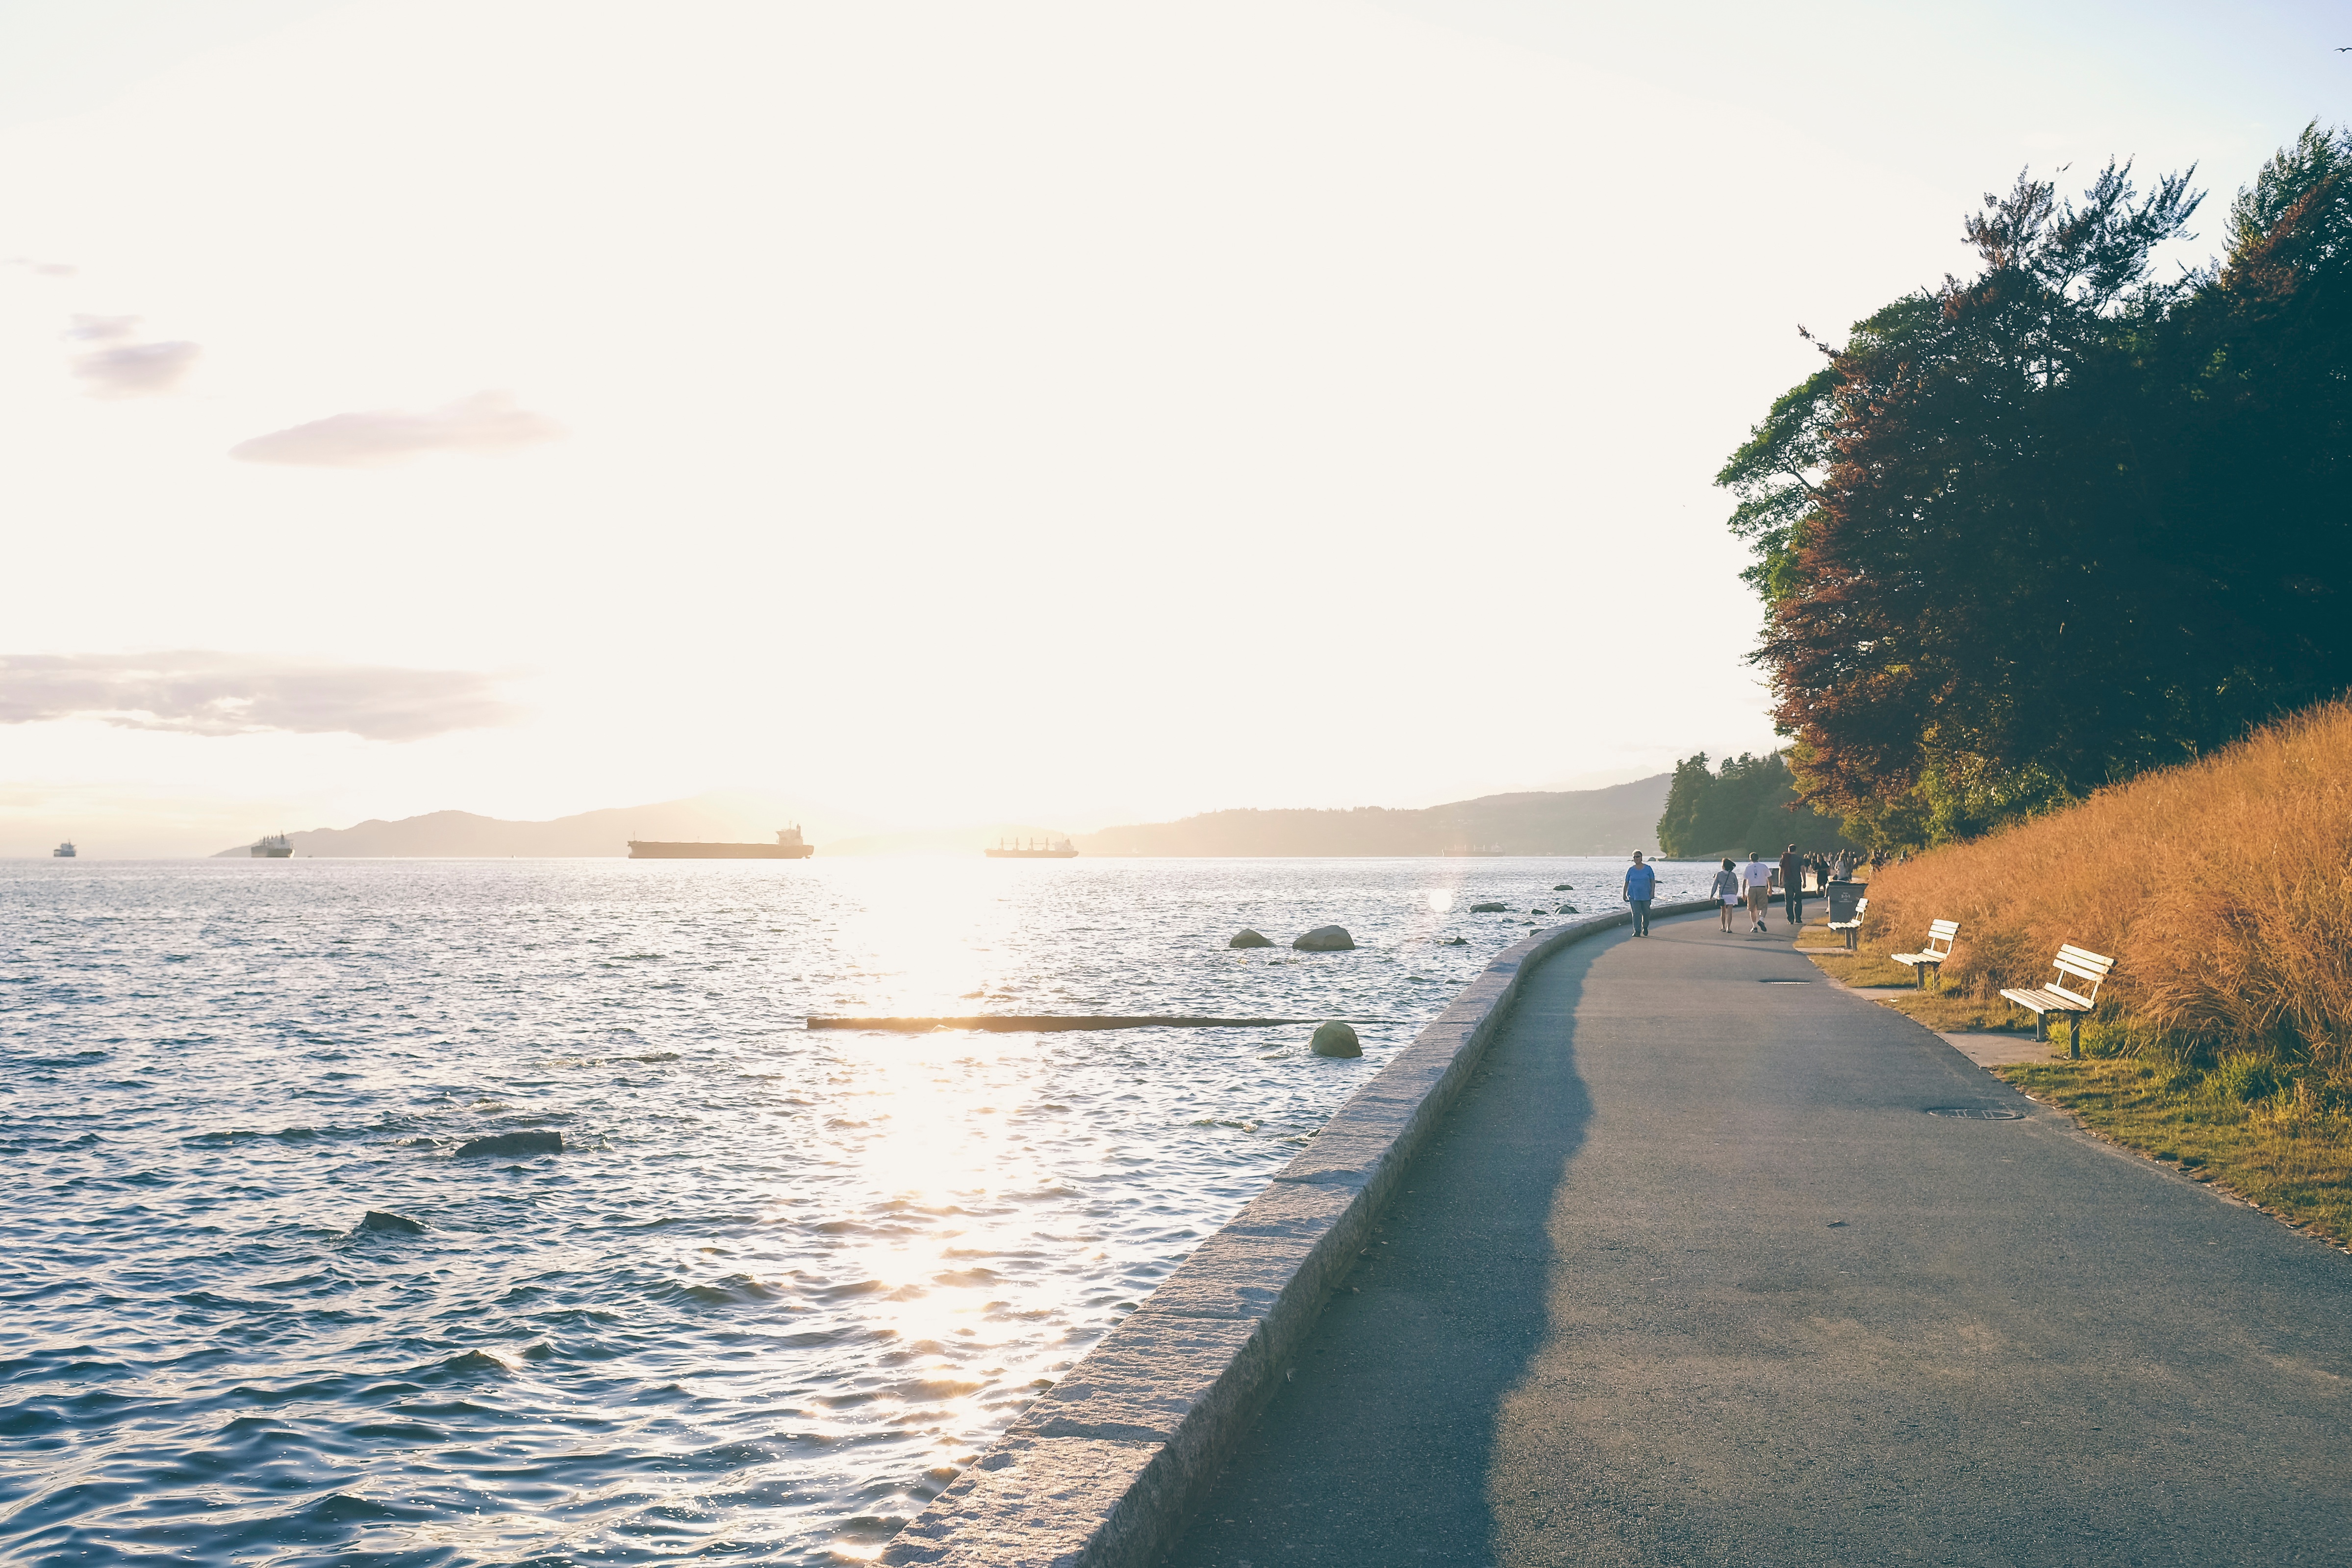
beach, sea, coast, water, sand, ocean, horizon, cloud, sky, sunset, sunlight, morning, sidewalk, shore, wave, ship, vacation, dusk, evening, reflection, bay, peninsula, body of water